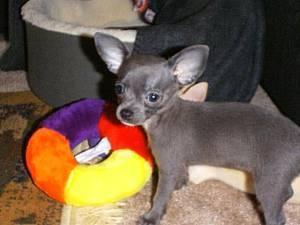
chihuahua